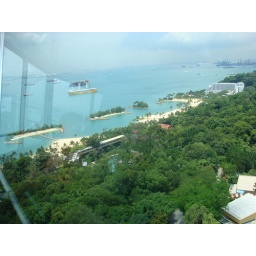
View of our hotel from sky tower in sentosa island -singaporenuestro hotel visto desde el sky tower en la isla sentosa en singapore